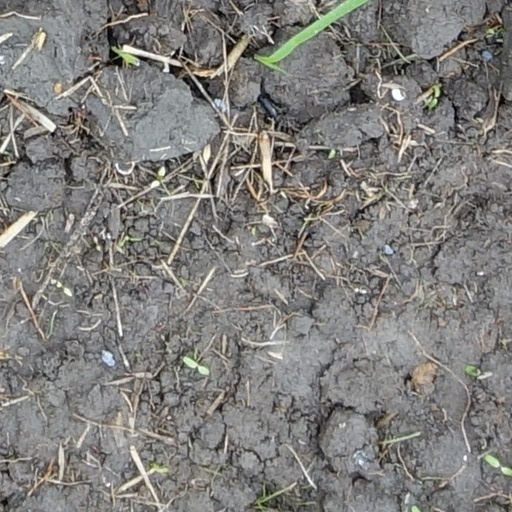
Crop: wheat